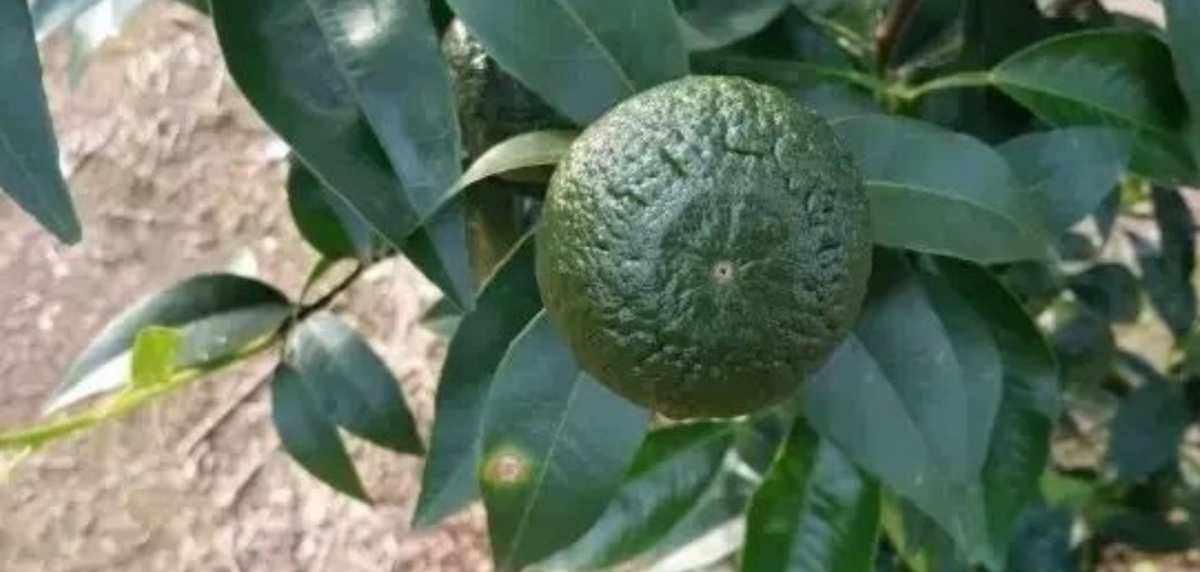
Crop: unknown
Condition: citrus_citrus_canker